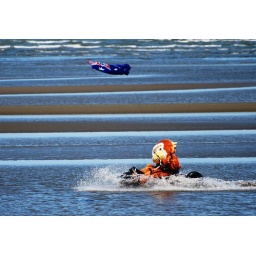
the Australian flag flies high whilst some form of monkey fun happens on a kiteboard.photographed on the Sandgate beach in Queensland.